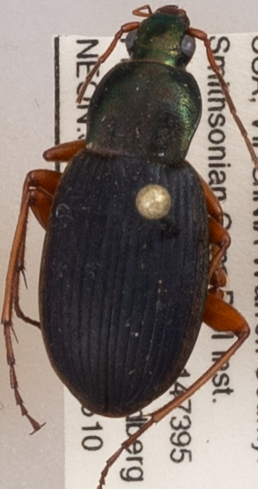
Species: Chlaenius aestivus
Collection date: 2018-05-10
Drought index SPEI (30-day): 0.47
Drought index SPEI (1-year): -0.46
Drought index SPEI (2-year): -0.17